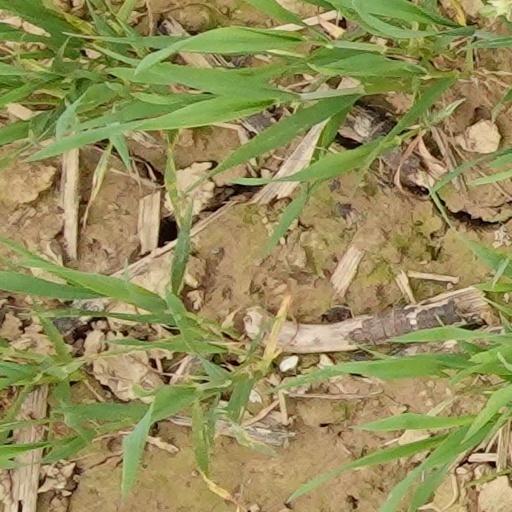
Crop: wheat